Caffe Mediterraneum

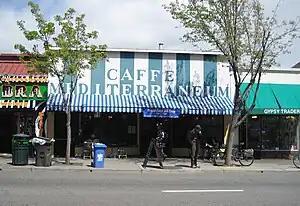
Caffe Mediterraneum storefront

Caffe Mediterraneum, often referred to as Caffe Med or simply the Med, was a coffeehouse located on Telegraph Avenue in Berkeley, California, US, near the University of California, Berkeley. The Med was a landmark of Telegraph Avenue history, "listed for years in European guide books as 'the gathering place for 1960s radicals who created People's Park", and as of 2009 described in Fodor's guide book as "a relic of 1960s-era café culture". It was located at 2475 Telegraph Avenue, between Dwight Way and Haste Street.